Shahr-e-Gholghola

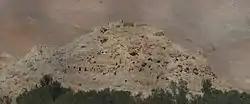
Shahr-e-Gholghola or the 'City of Screams', Taken Sept 9, 2009 near Bamyan City, Bamyan Province, Afghanistan

Shahr-e-Gholghola or Gholghola City (also City of Screams, City of Woe, City of Sorrows) is an archaeological site located near the town of Bamyan, Afghanistan.